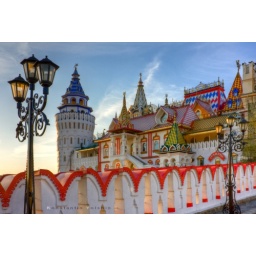
beautiful fairy castle with blue sky in background